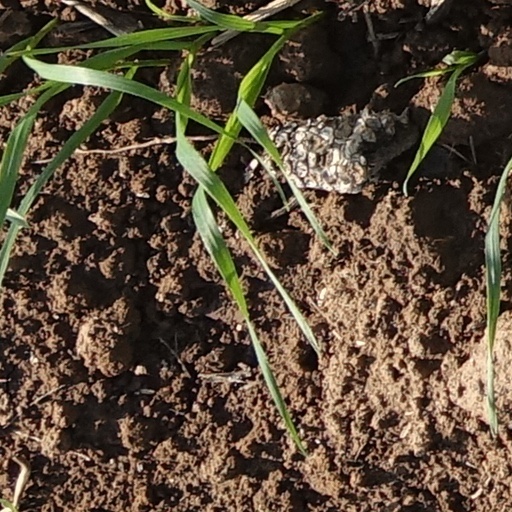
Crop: wheat